Hardened aircraft shelter

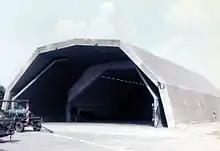
Hardened aircraft shelter at RAF Bruggen, 1981

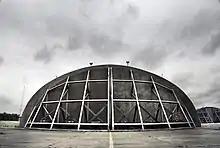
The HASs at RAF Upper Heyford in the United Kingdom are protected as scheduled monuments.

A hardened aircraft shelter (HAS) or protective aircraft shelter (PAS) is a reinforced hangar to house and protect military aircraft from enemy attack. Cost considerations and building practicalities limit their use to fighter size aircraft.